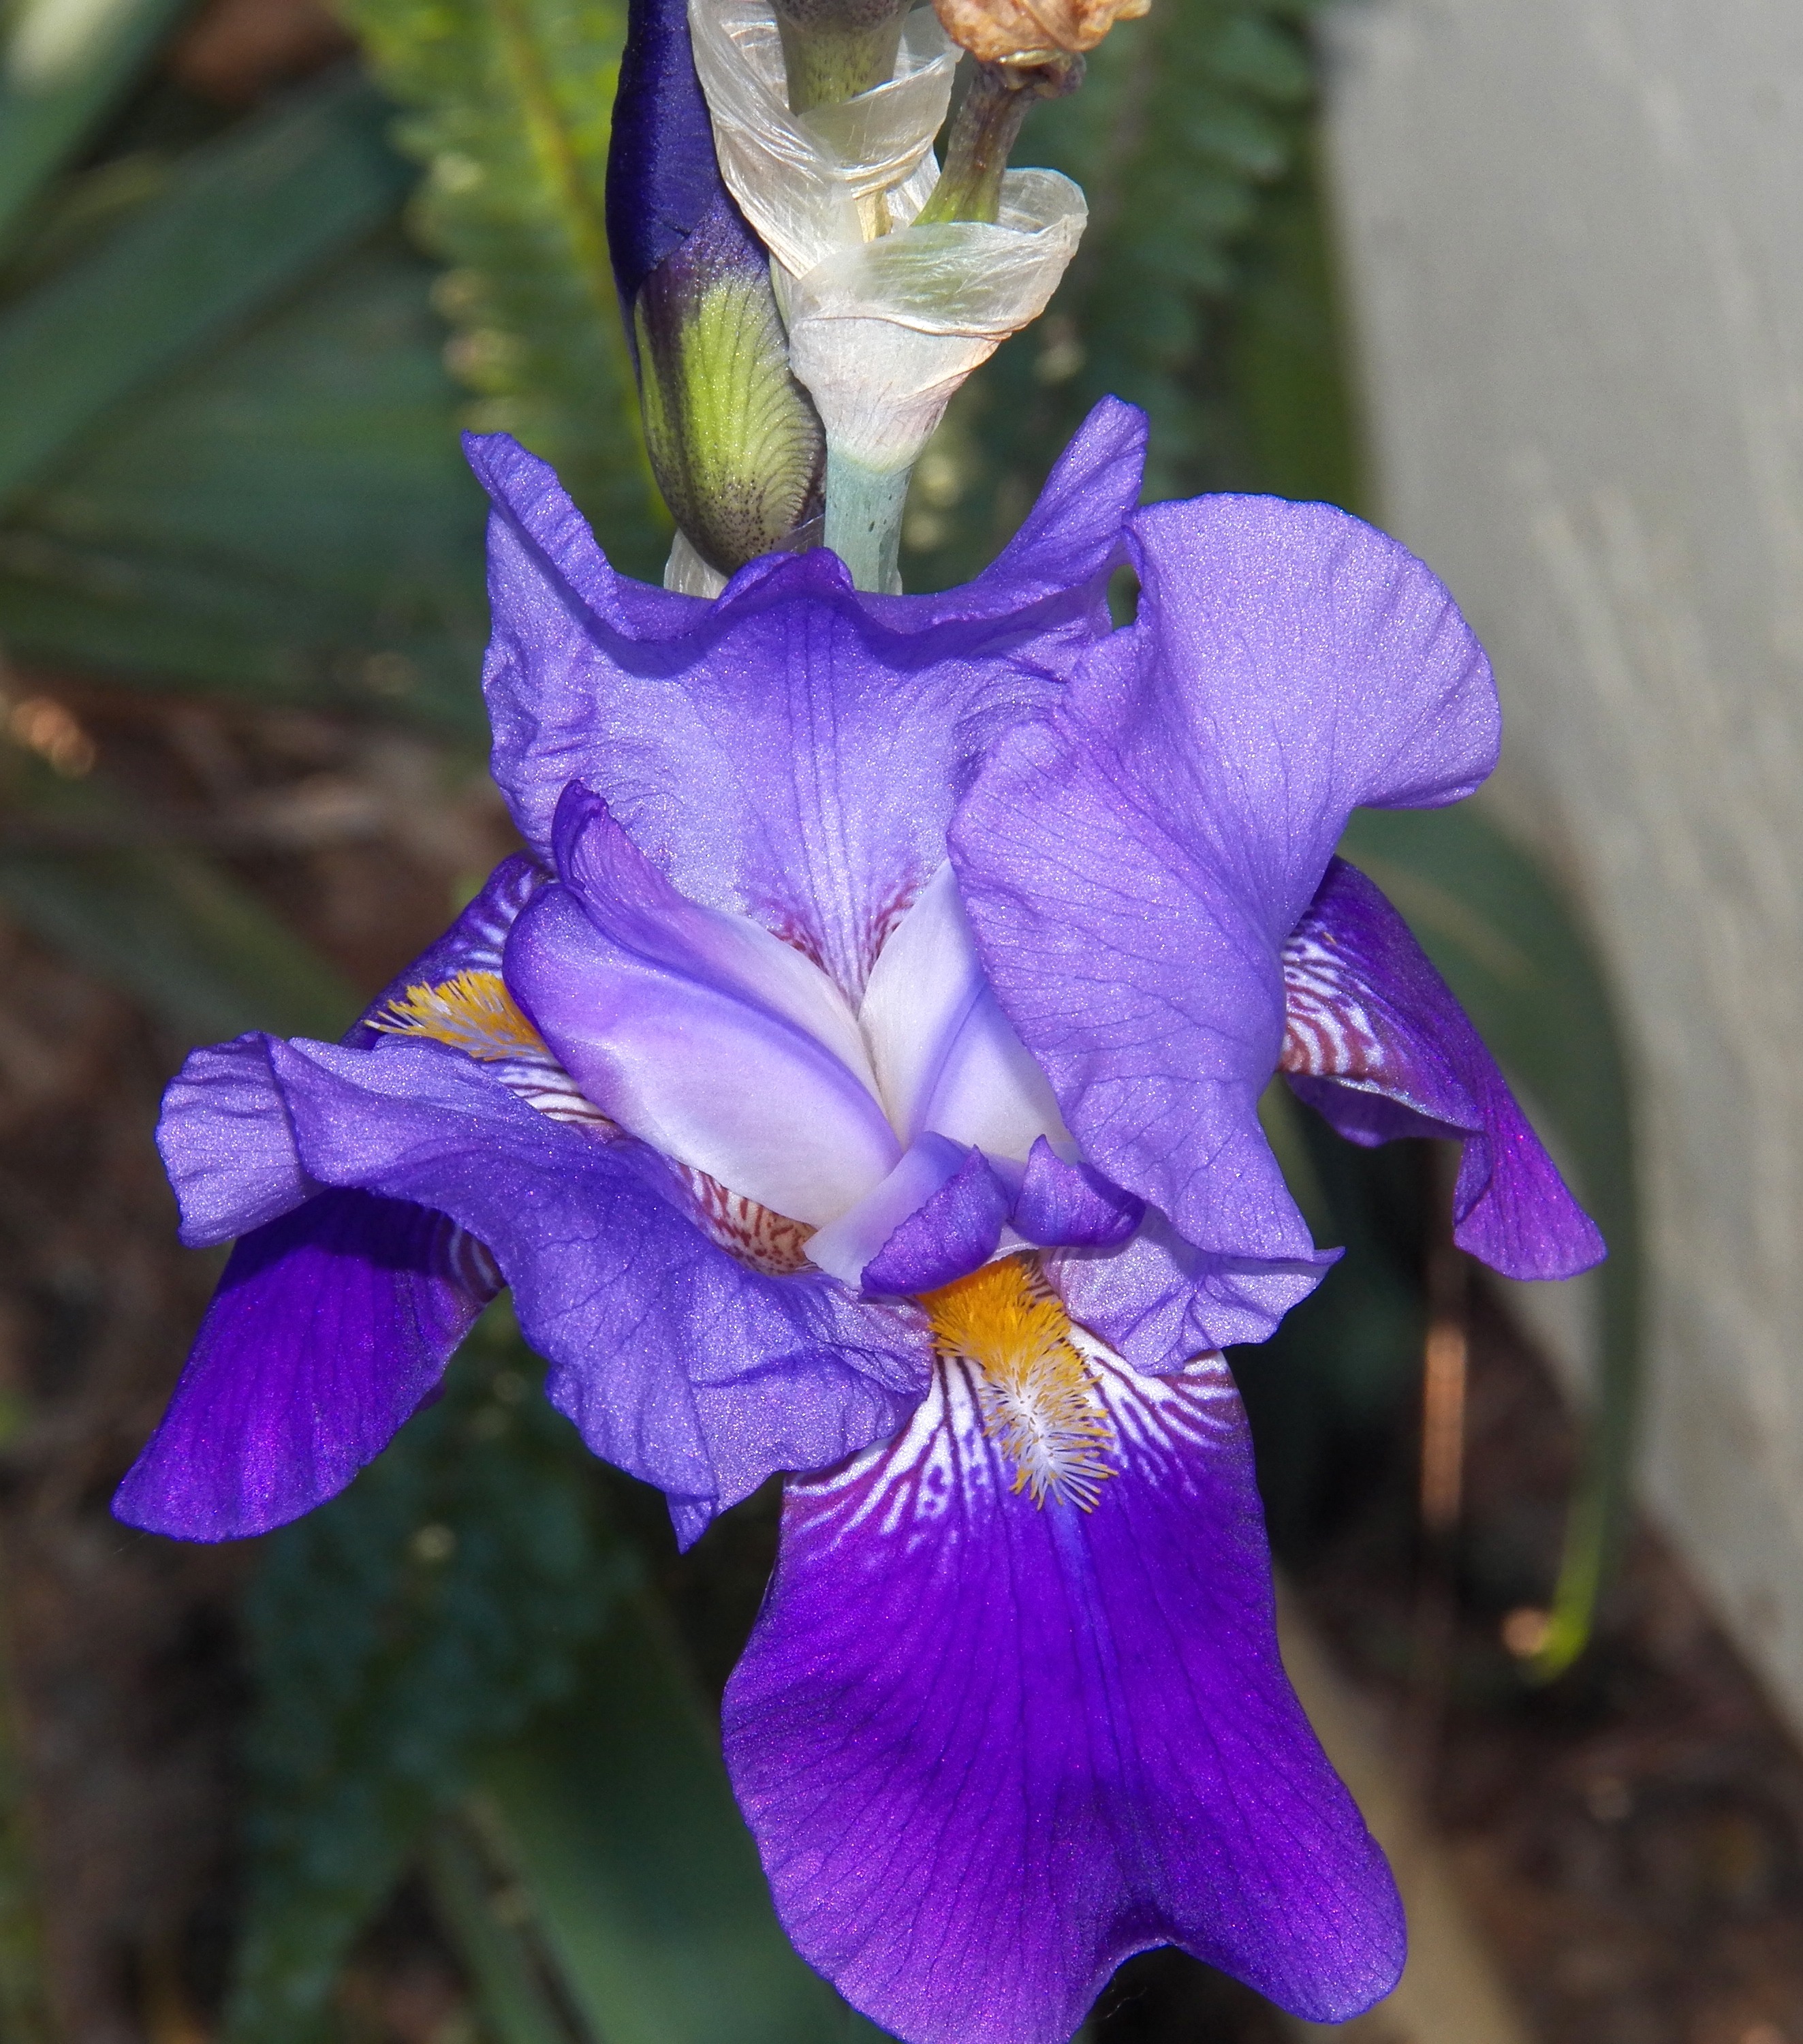
blossom, plant, stem, leaf, flower, purple, petal, bloom, floral, environment, herb, natural, botany, agriculture, flora, botanical, wildflower, outdoors, vegetation, iris, eye, horticulture, organic, flowering plant, cattleya, iris versicolor, land plant, iris family, cattleya labiata